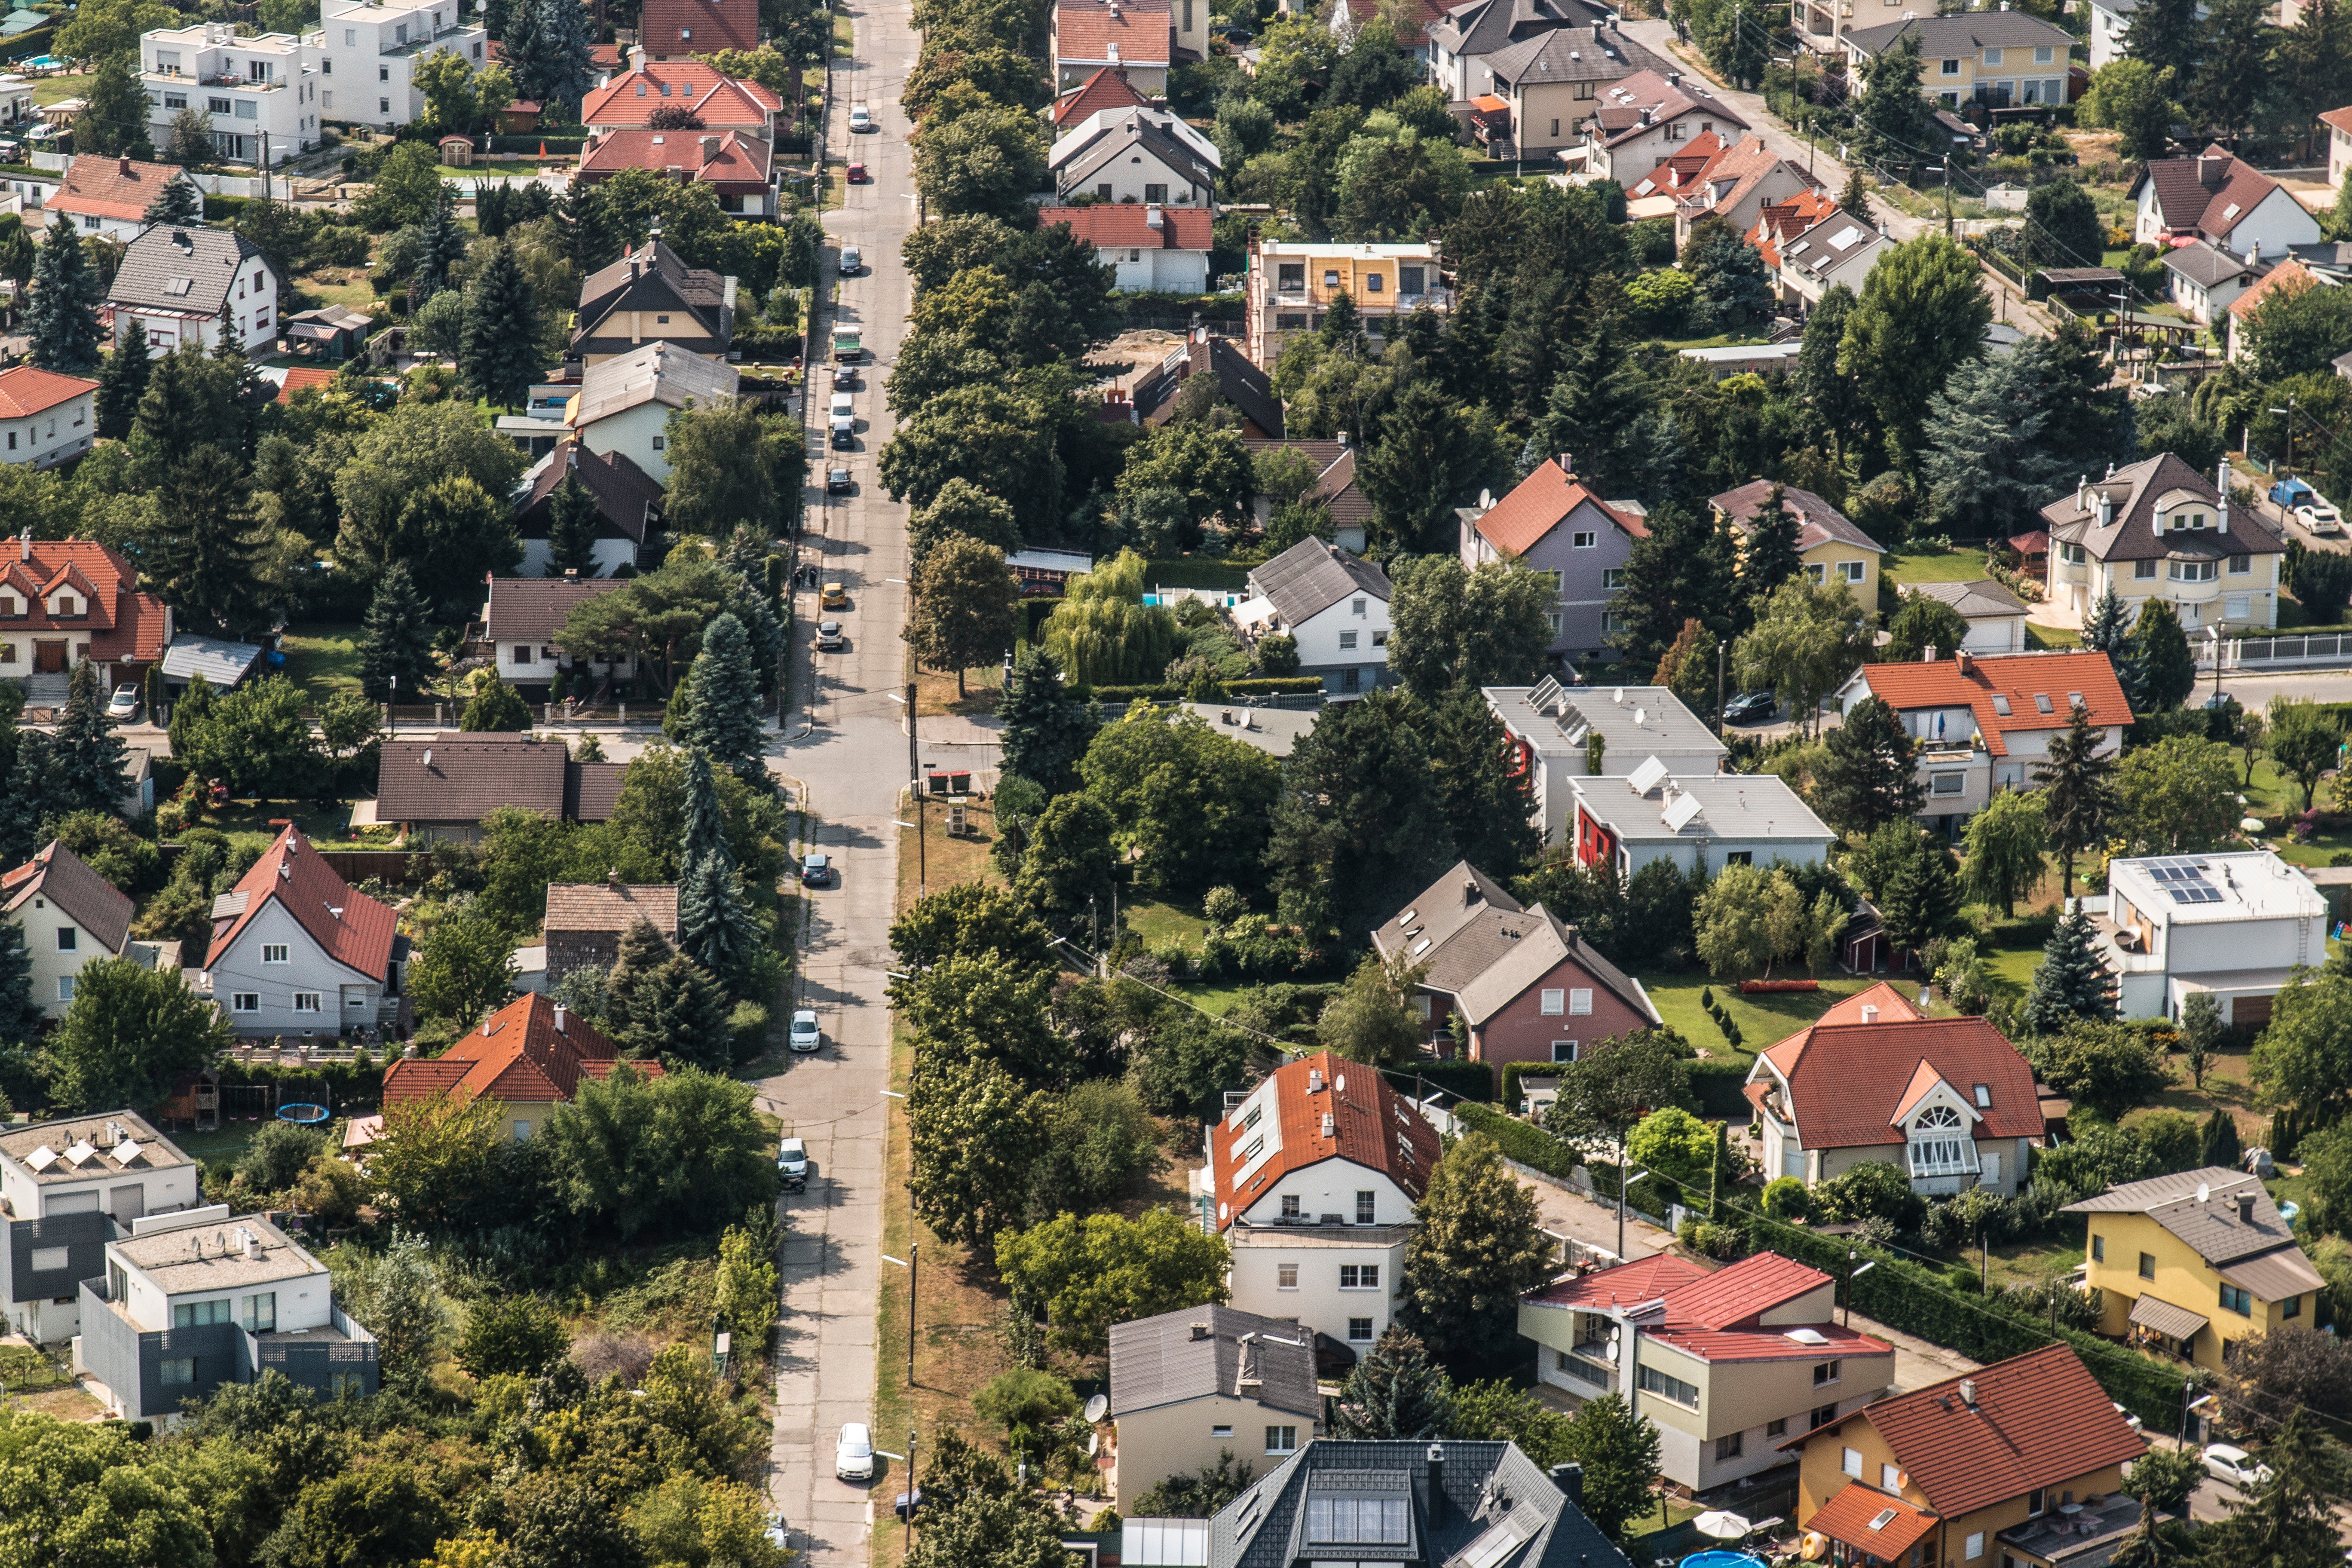
town, city, cityscape, downtown, village, suburb, neighbourhood, bird's eye view, aerial photography, residential area, human settlement, geological phenomenon